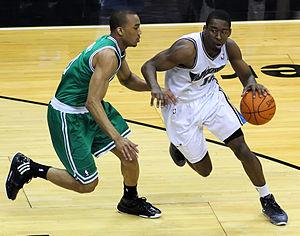
Avery Bradley, né le 26 novembre 1990 à Tacoma dans l'État de Washington est un joueur américain de basket-ball. Il évolue au poste d'arrière.